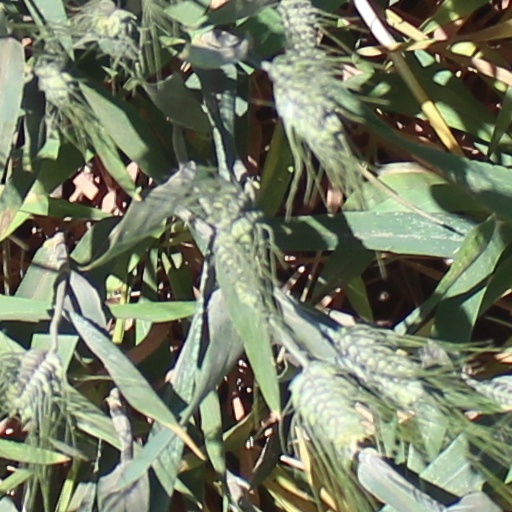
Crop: wheat